Sky position (RA, Dec in degrees): 18.838, 0.343
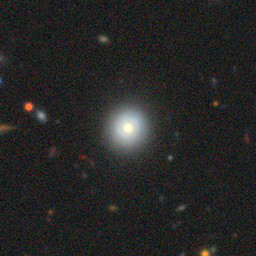
Galaxy morphology: Round Smooth Galaxies